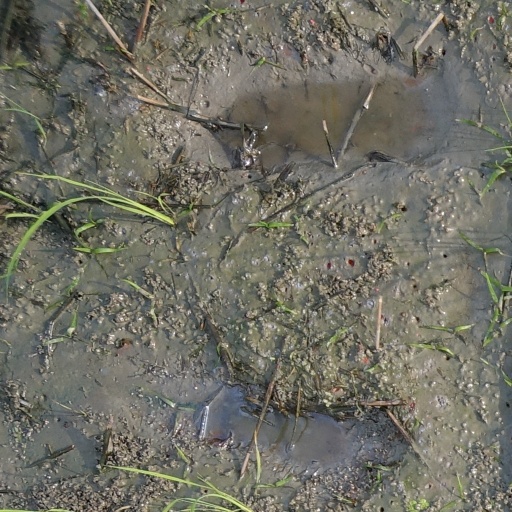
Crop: rice